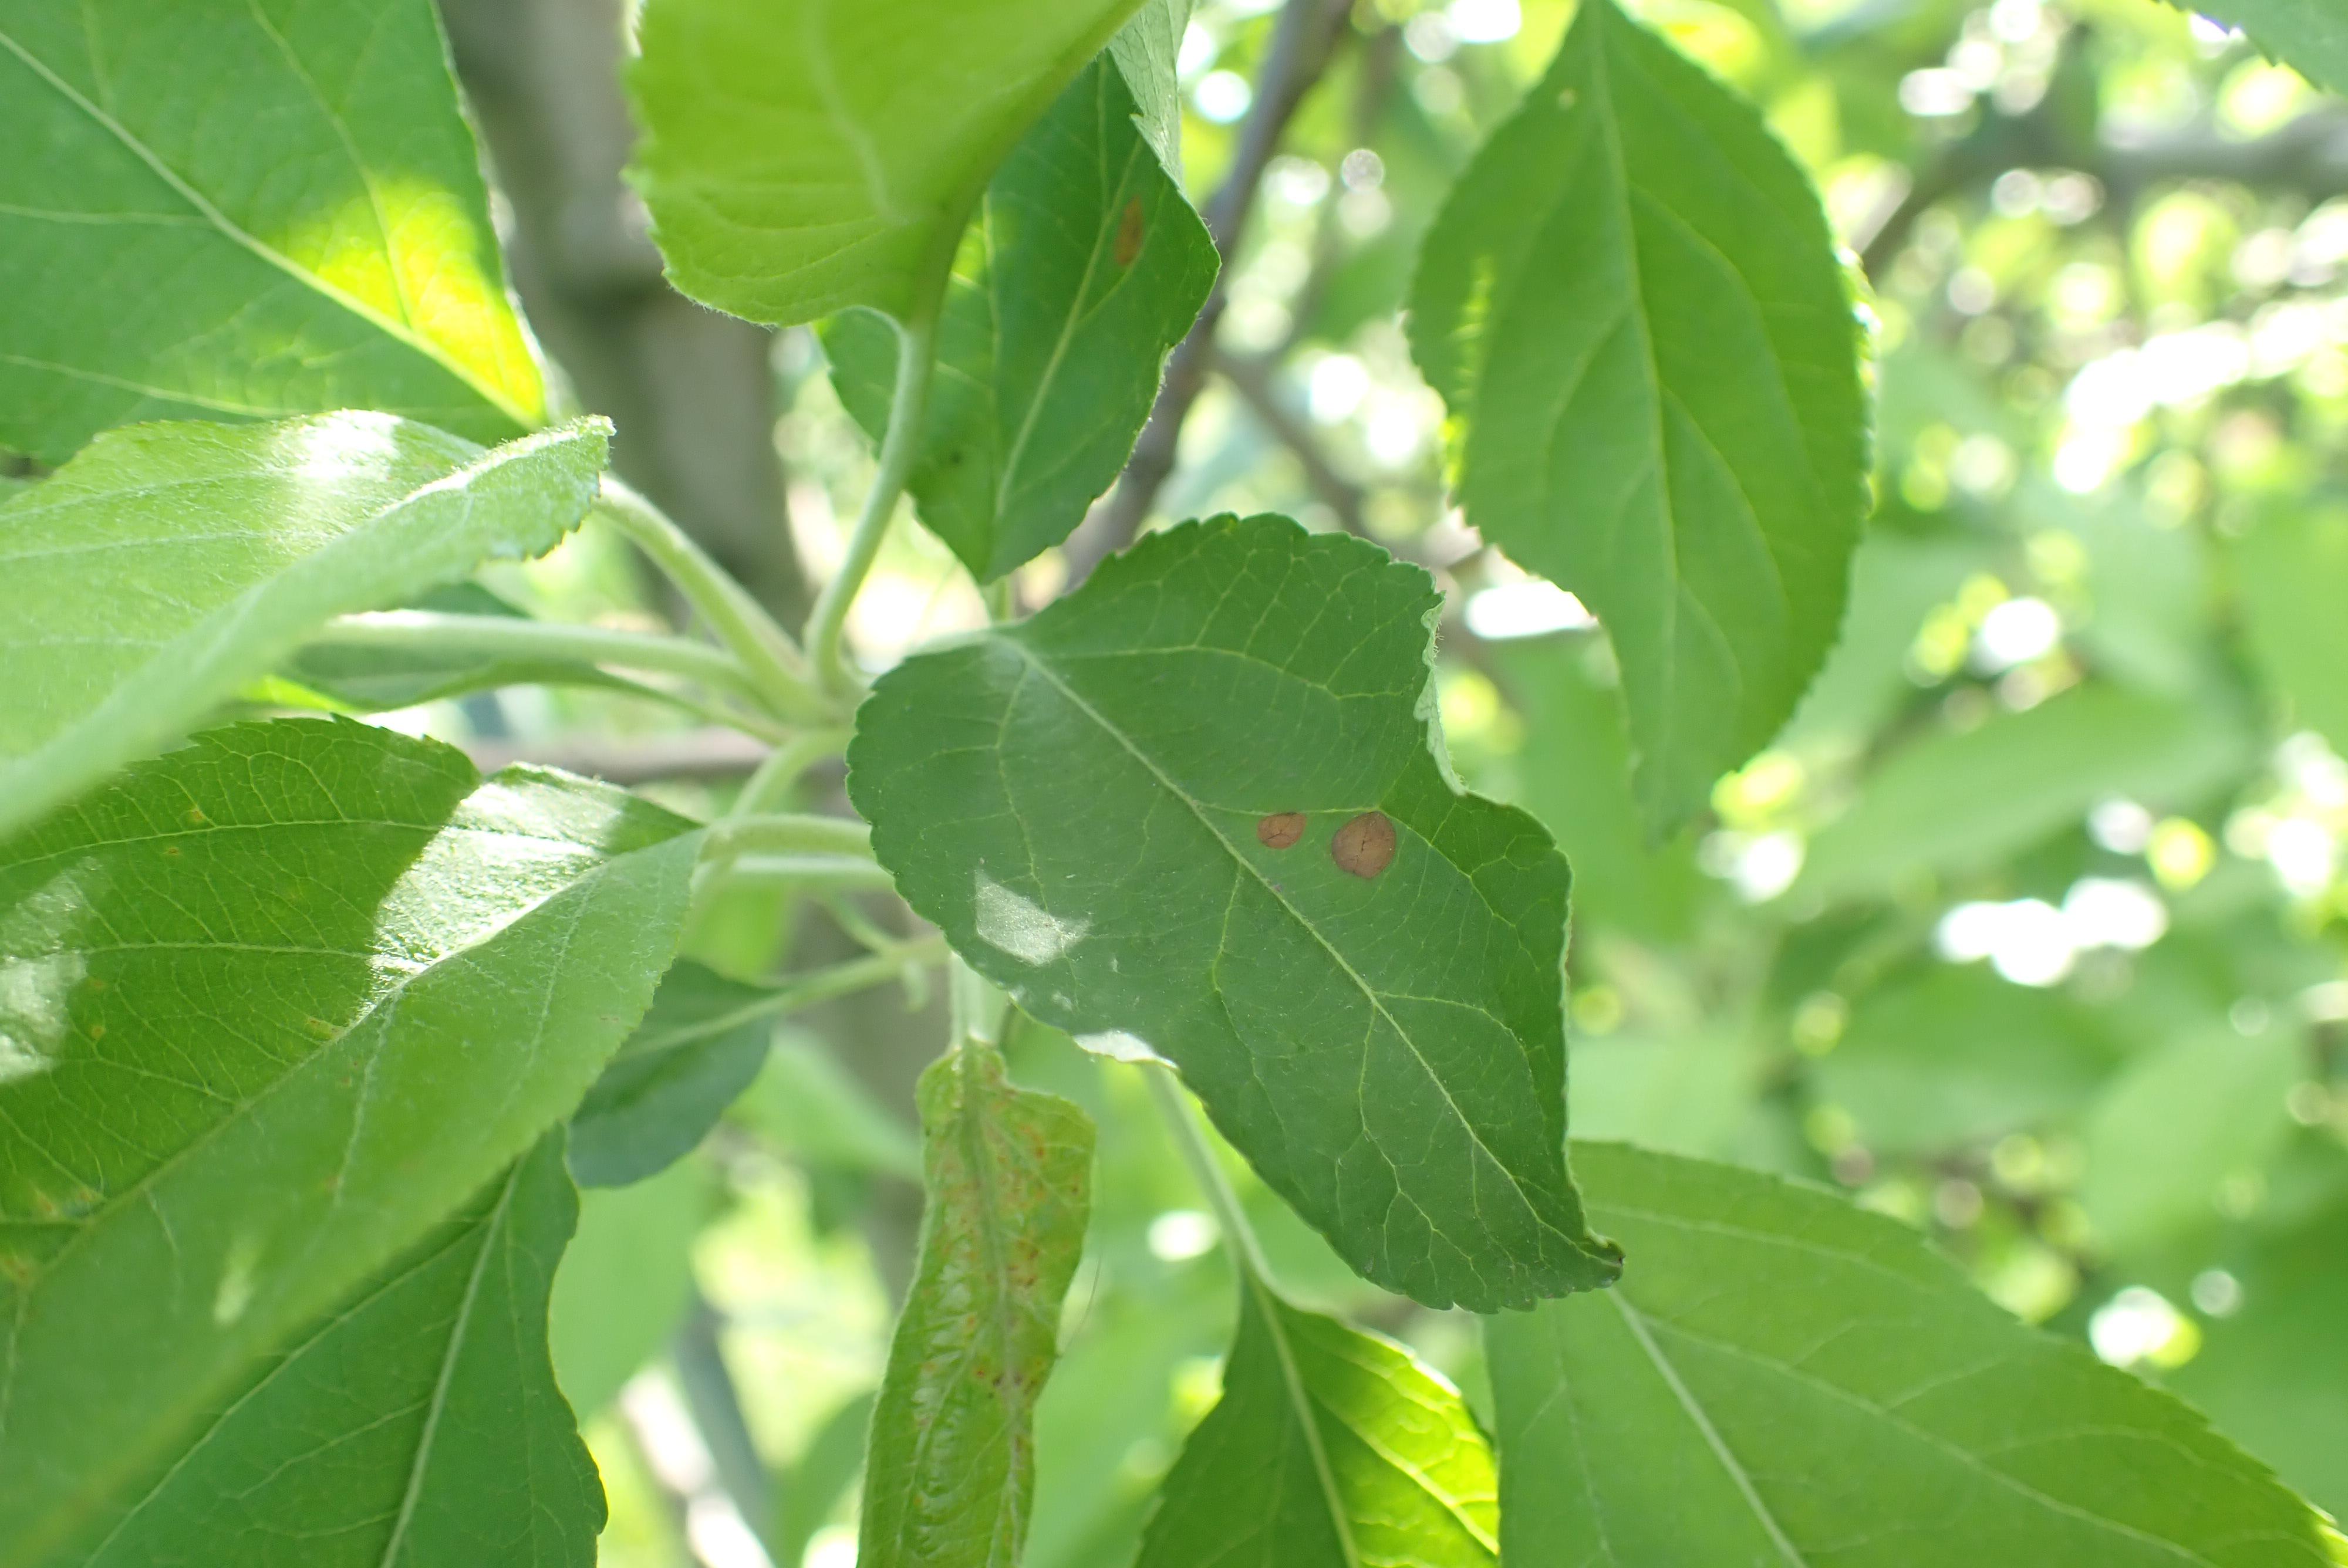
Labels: frog_eye_leaf_spot